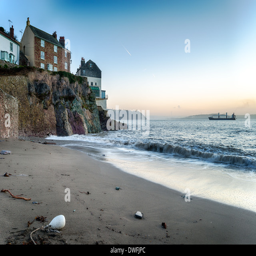
the beach on the south coast